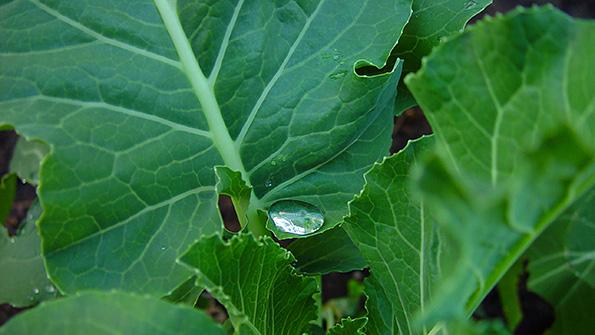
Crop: unknown
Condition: broccoli